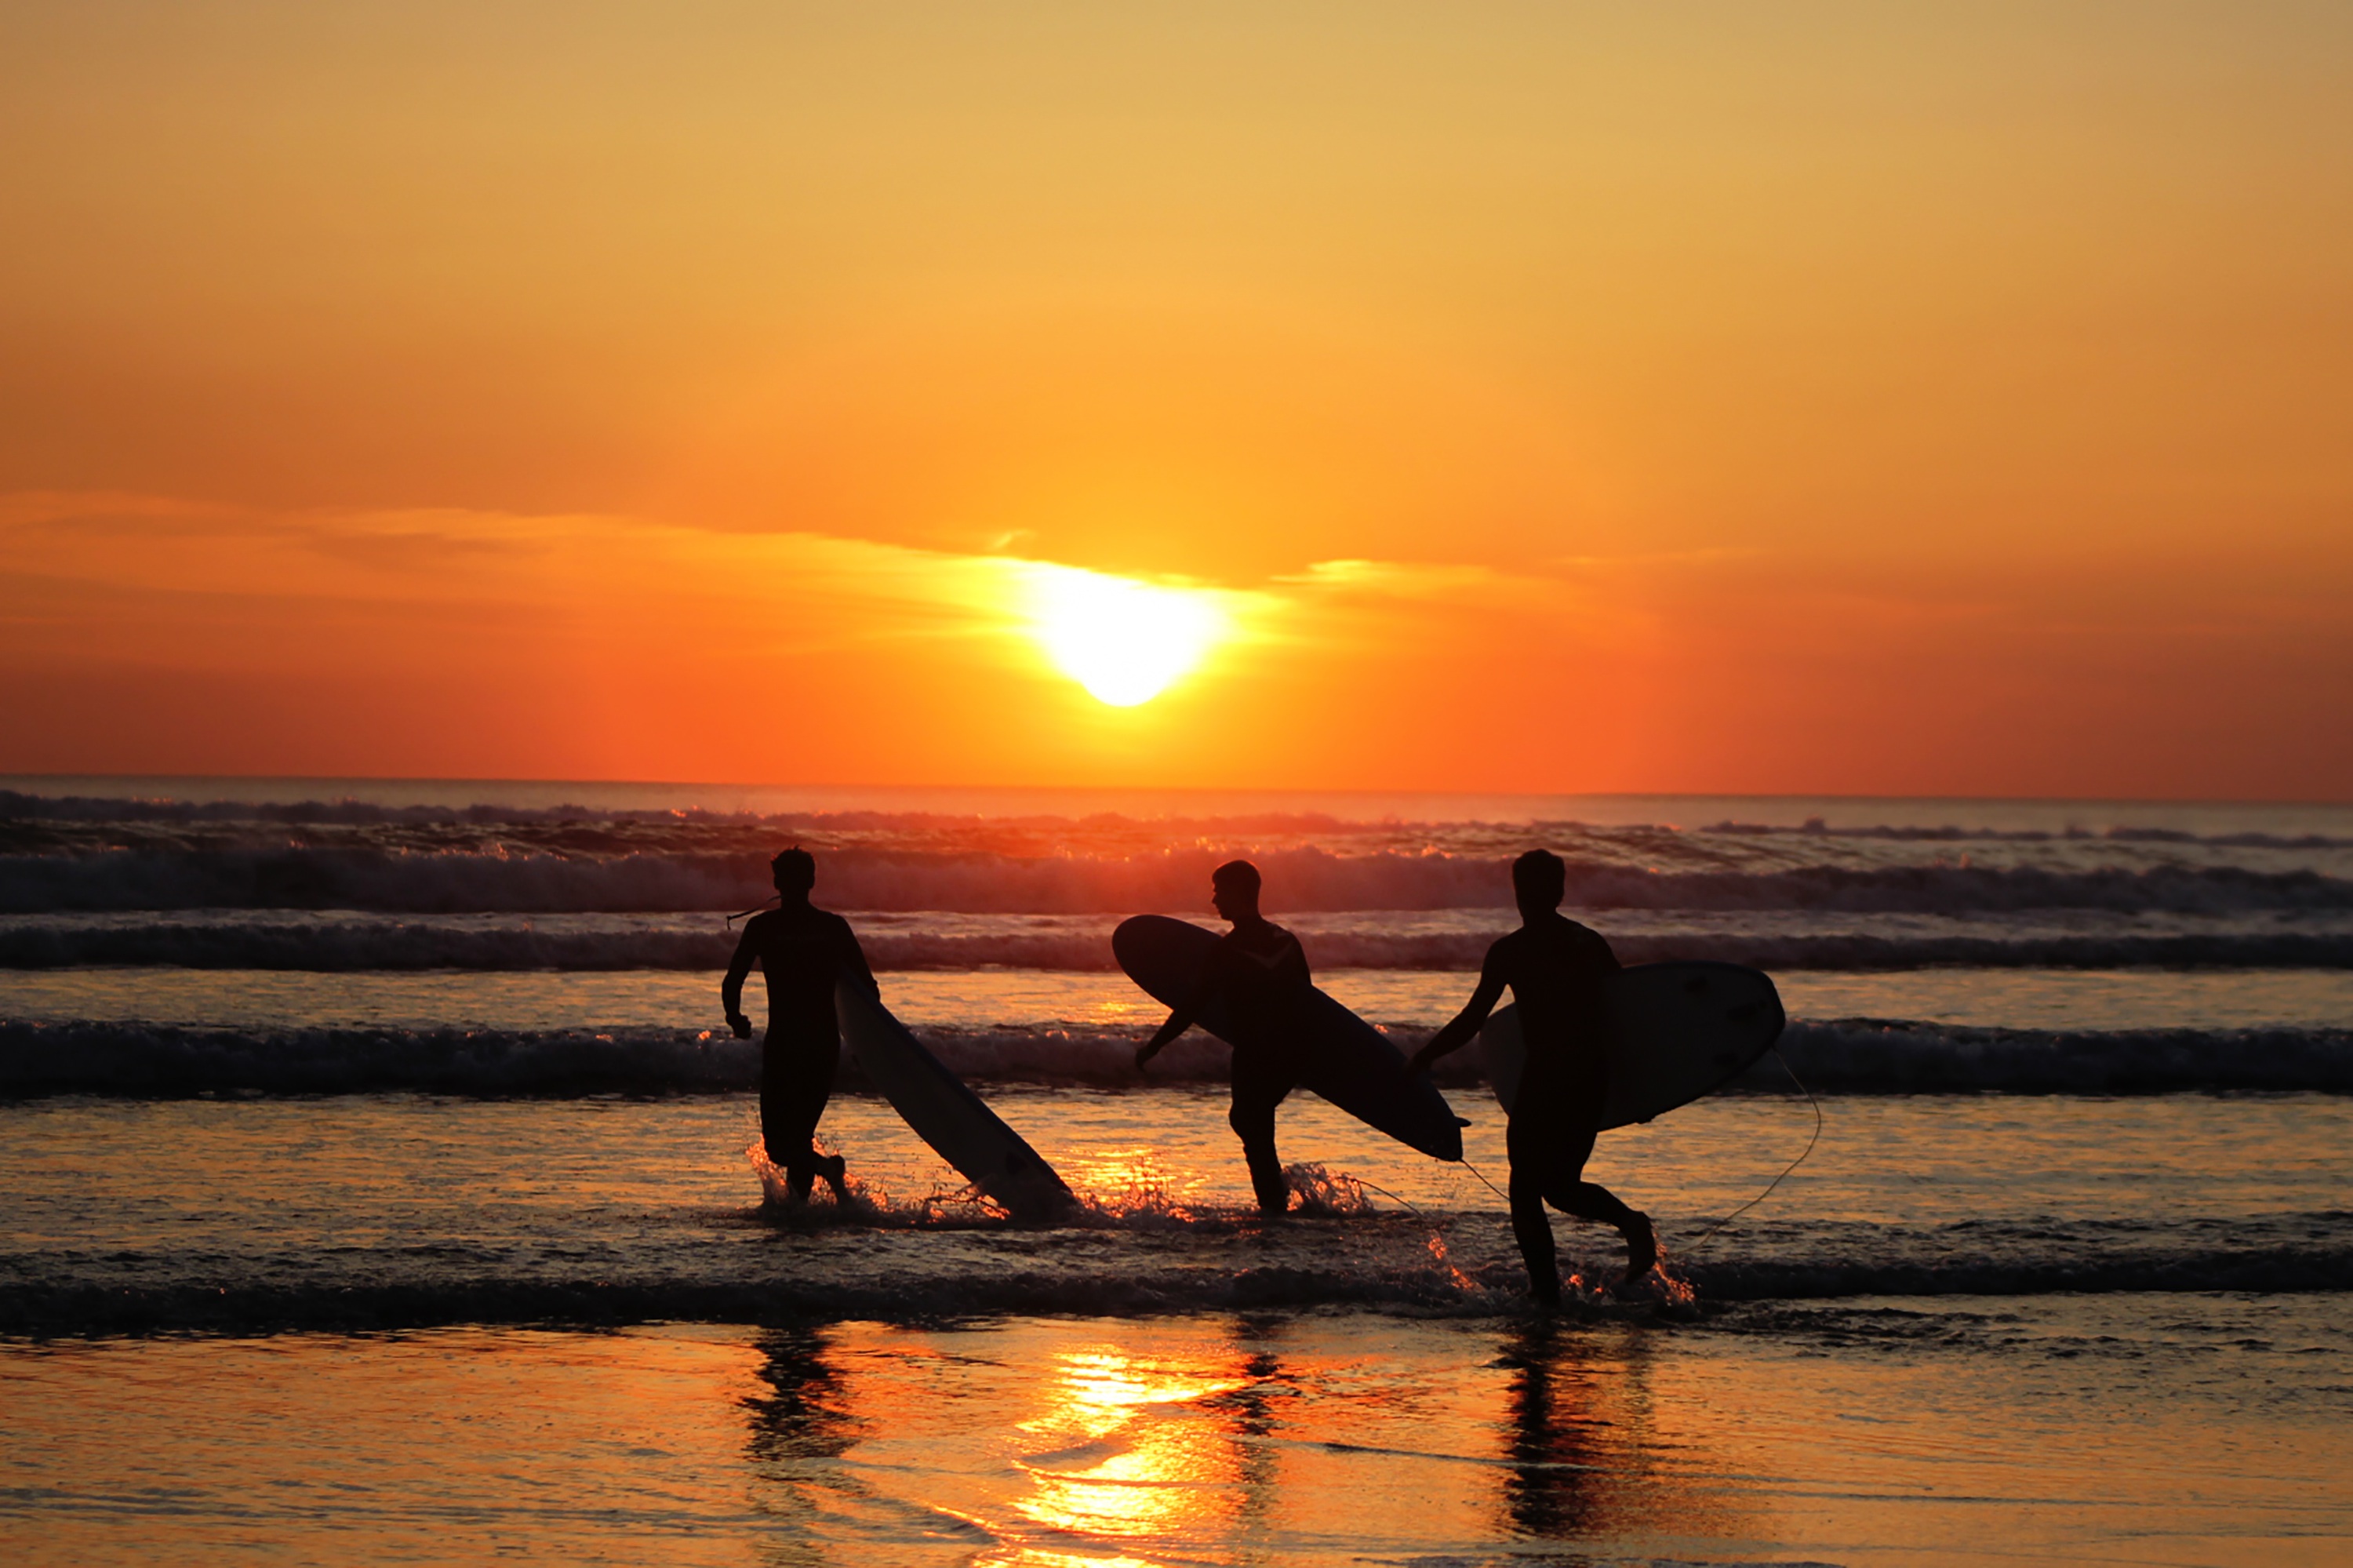
beach, sea, coast, ocean, horizon, silhouette, sunrise, sunset, sunlight, morning, wave, dawn, dusk, evening